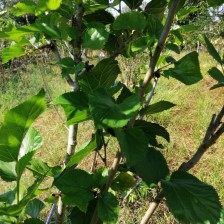
Variety: Buriram60